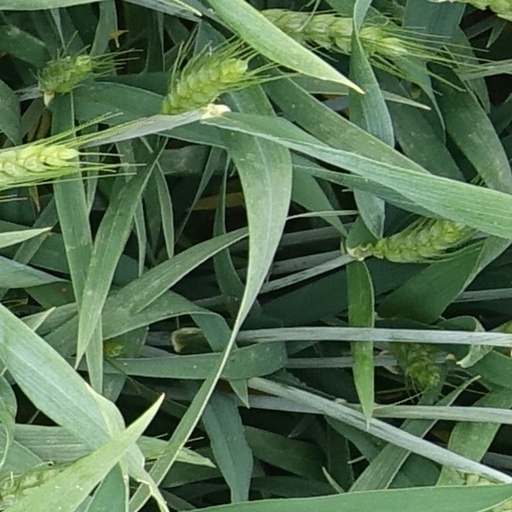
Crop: wheat